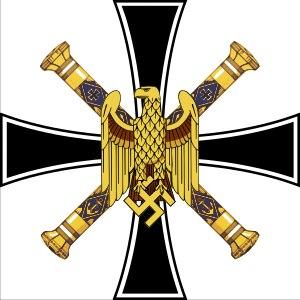
Le rang — ou le titre — de Großadmiral était le grade le plus élevé dans la Marine allemande et dans la Marine austro-hongroise.